Traces of Love

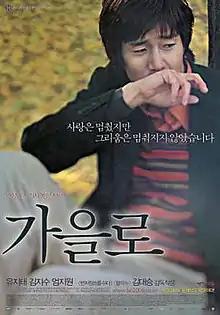
Theatrical release poster

Traces of Love is a 2006 South Korean romantic drama film directed by Kim Dae-seung, and starring Yoo Ji-tae, Kim Ji-soo, and Uhm Ji-won. The film is based on the Sampoong Department Store collapse, which took place in 1995.